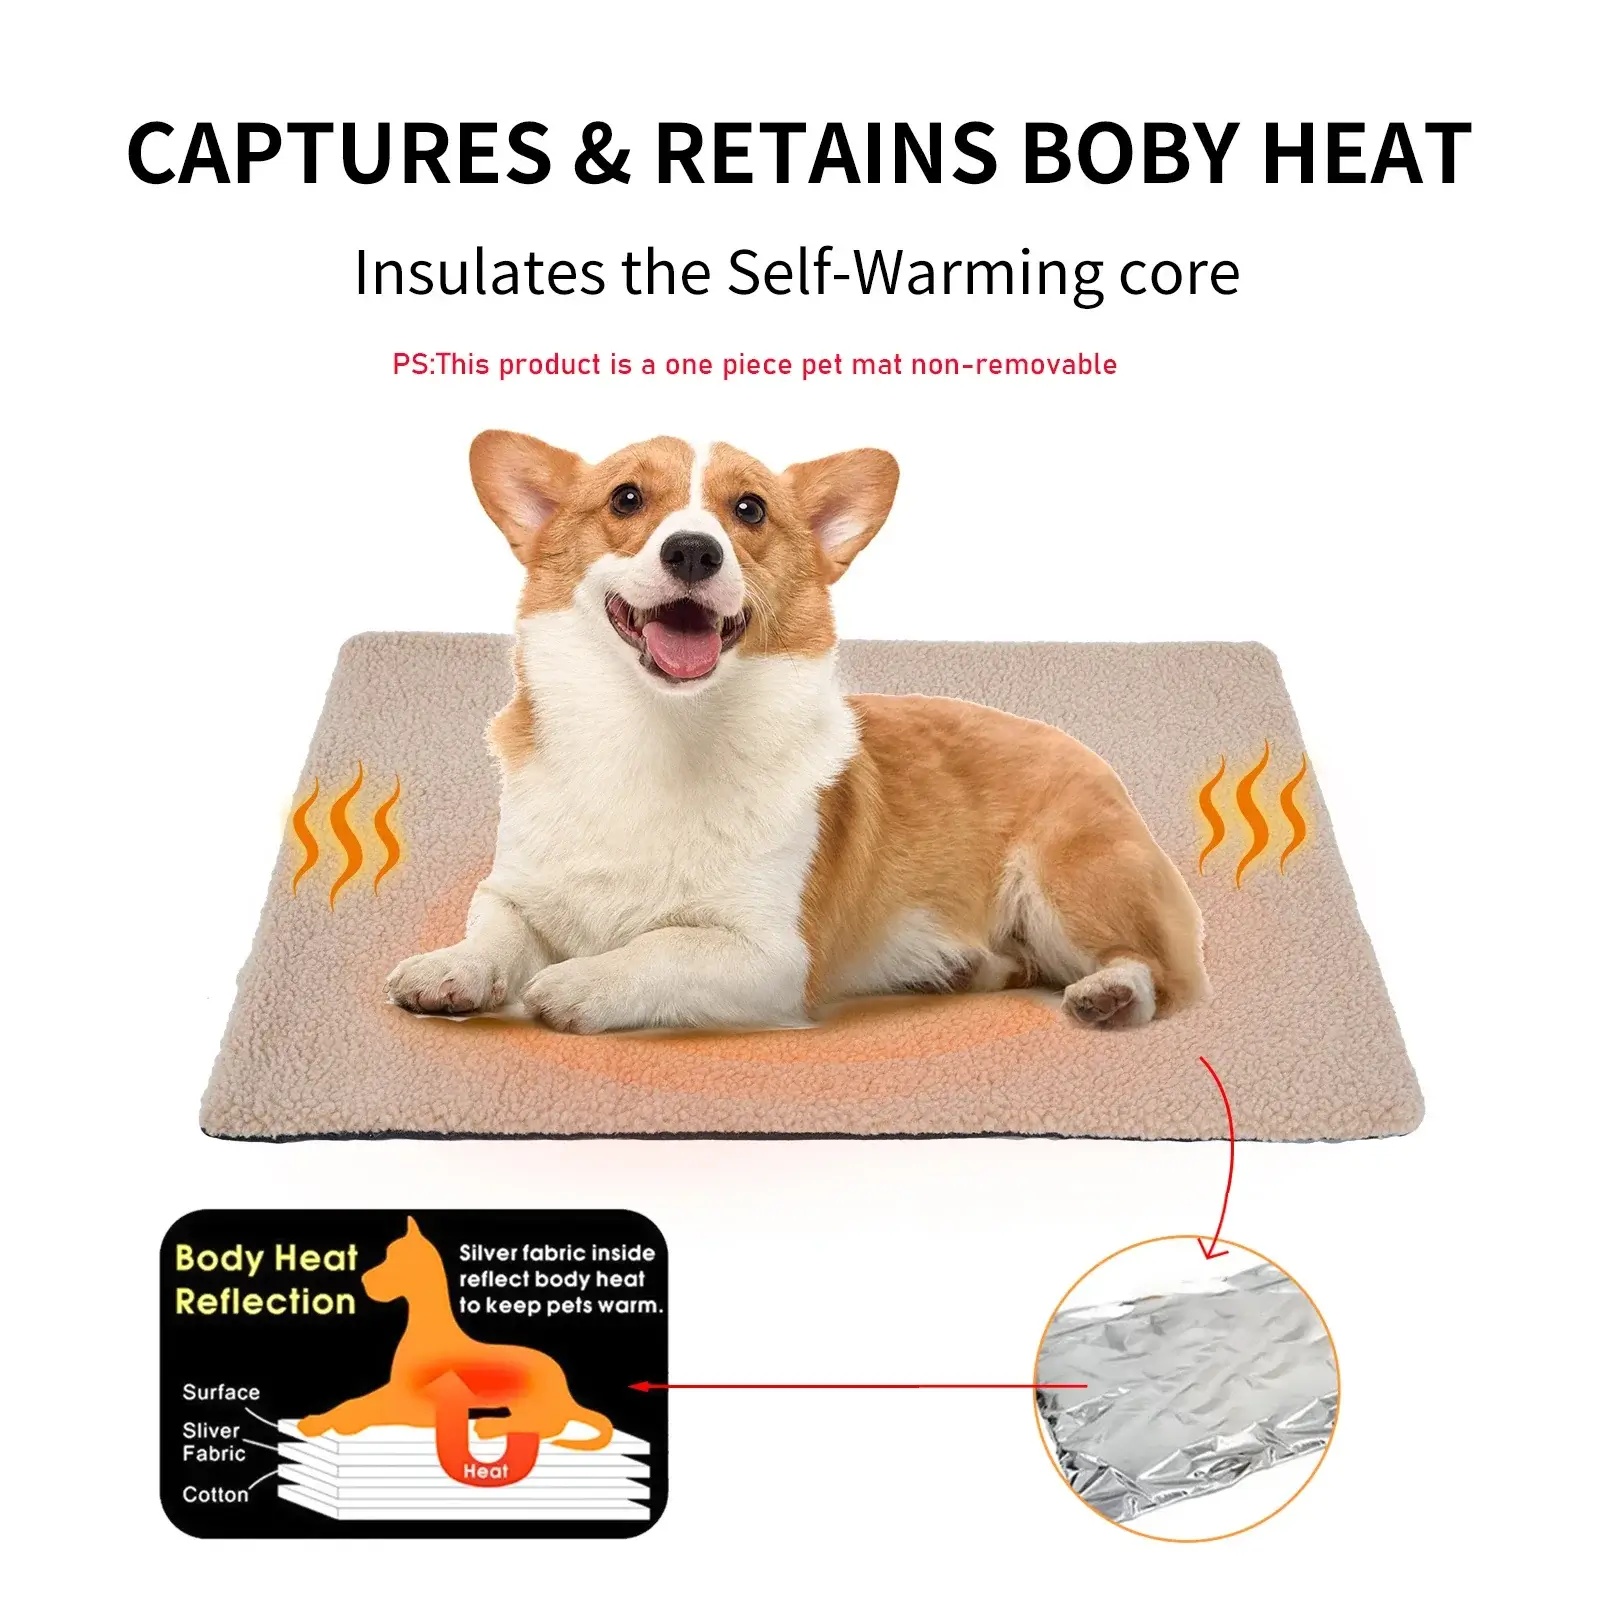
Cozy Self Heating Pet Pads Pet Blanket for Cold Winter,Self Warming Cat Bed for Indoor,Pet Heating Pad,Self Cushion Mat for Cats
PawcrestCo SPECIFICATIONS Brand Name: other CN: Guangdong Choice: yes Feature: heating Hign-concerned Chemical: None Is Smart Device: No Item Type: bed mats,bed mats Material: Plush Origin: Mainland China Type: cats • Self-heating feature : Keep your pet warm and cozy with the self-heating feature of this pet pad. • Plush material : Made of soft and comfortable plush material, your pet will love to snuggle up in this bed. • Indoor use : Perfect for indoor use, this pet blanket will keep your pet warm and happy during the cold winter months. • Easy to use : With its simple design, this pet heating pad is easy to use and can be set up in minutes.
Category: Animals & Pet Supplies > Pet Supplies > Pet Heating Pads